Planetary (comics)

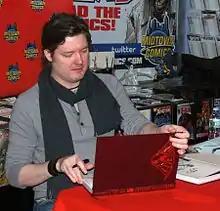
Artist John Cassaday signing copies of the hardcover collection during an appearance at Midtown Comics.

The series, and spin-offs, have been collected into a number of volumes: